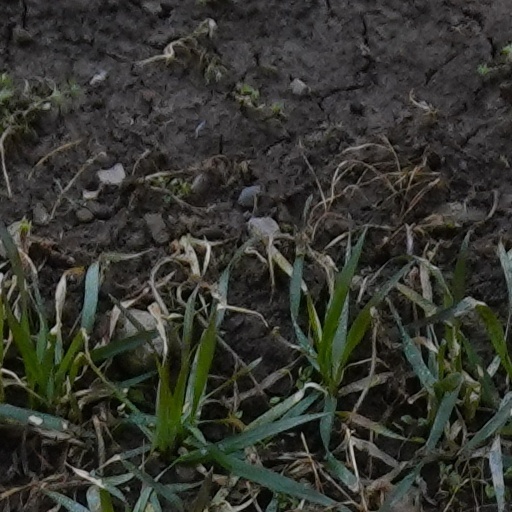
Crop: wheat